Death and funeral of Pope John Paul II

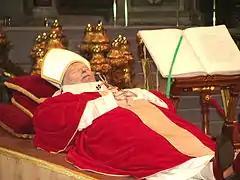
Body of Pope John Paul II lying in state

On 2 April 2005, at 21:37 CET (UTC+1), Pope John Paul II died at the age of 84 in his private apartment at the Apostolic Palace in Vatican City. His funeral, held on 8 April, was one of the largest gatherings of Christianity's faithful in history, with approximately four million mourners converging on Rome. The ceremonies followed the revised papal funerary rites that John Paul II himself had established in 1996 through the apostolic constitution , which governed both the selection of his successor and the rituals surrounding his death and burial.